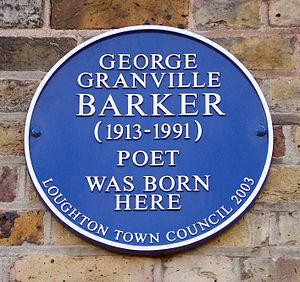
George Granville Barker, né le 26 février 1913 et mort le 27 octobre 1991, est un poète anglais.